Daniel (biblical figure)

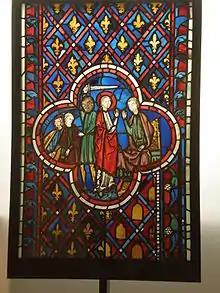
13th-century French depiction in stained glass of Daniel interceding with Arioch, commander of the king's guard, who was ordered to execute the Babylonian wise men after they were unable to interpret Nebuchadnezzar's dream.

Daniel's name means "God (El) is my judge". While the best known Daniel is the hero of the Book of Daniel who interprets dreams and receives apocalyptic visions, the Bible also briefly mentions three other individuals of this name: